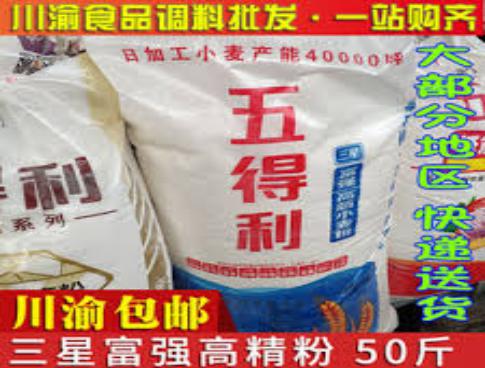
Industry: Food